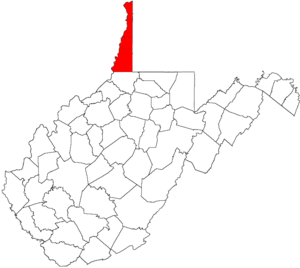
Le Panhandle du Nord est l'une des deux panhandles de l'État américain de Virginie-Occidentale formant une pointe au nord-ouest de l'État, délimitée par l'Ohio et la rivière Ohio au nord et à l'ouest et l'État de Pennsylvanie à l'est. C'est une région culturellement et géographiquement distincte du reste de la Virginie-Occidentale. Sa configuration inhabituelle est le résultat des revendications datant de l'ère révolutionnaire sur l'ancienne frontière du comté de Yohogania en Virginie située le long de la rivière Ohio, en contradiction avec les interprétations de la charte royale de la colonie de Pennsylvanie. Le conflit a été réglé par un compromis dans les années 1780. Aujourd'hui, en raison de la limite Sud de la Pandhandle, qui est le prolongement de la ligne Mason-Dixon, ligne droite qui constitue la frontière septentrionale de la Virginie-Occidentale, et de la proximité de la panhandle avec la région de Pittsburgh en Pennsylvanie, la Panhandle du Nord ressemble plus au Midwest ou au Nord-Est des États-Unis qu'au reste de la Virginie-Occidentale